DJ mix

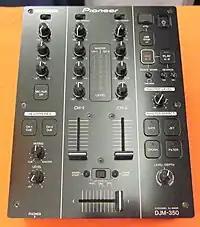
Pioneer DJM 350 mixer

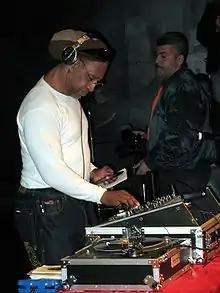
Hip-hop master DJ Kool Herc at Hunts Point.

A DJ mixset is usually performed live in front of an audience in a nightclub, party, or rave setting. Mixsets can also be performed live on radio or recorded in a studio. Methods of mixing vary slightly depending on the music genres being played. House and trance DJs tend to aim for smooth, blended mixes while hip-hop DJs may use turntablism, scratching and other cutting techniques. Some DJs, particularly those mixing Goa trance may prefer to mix during a break in which instead of beats, washes of synthesized sounds are combined. Further refinement to the mixing quality can be provided with harmonic mixing which avoids dissonant tones during a mix.